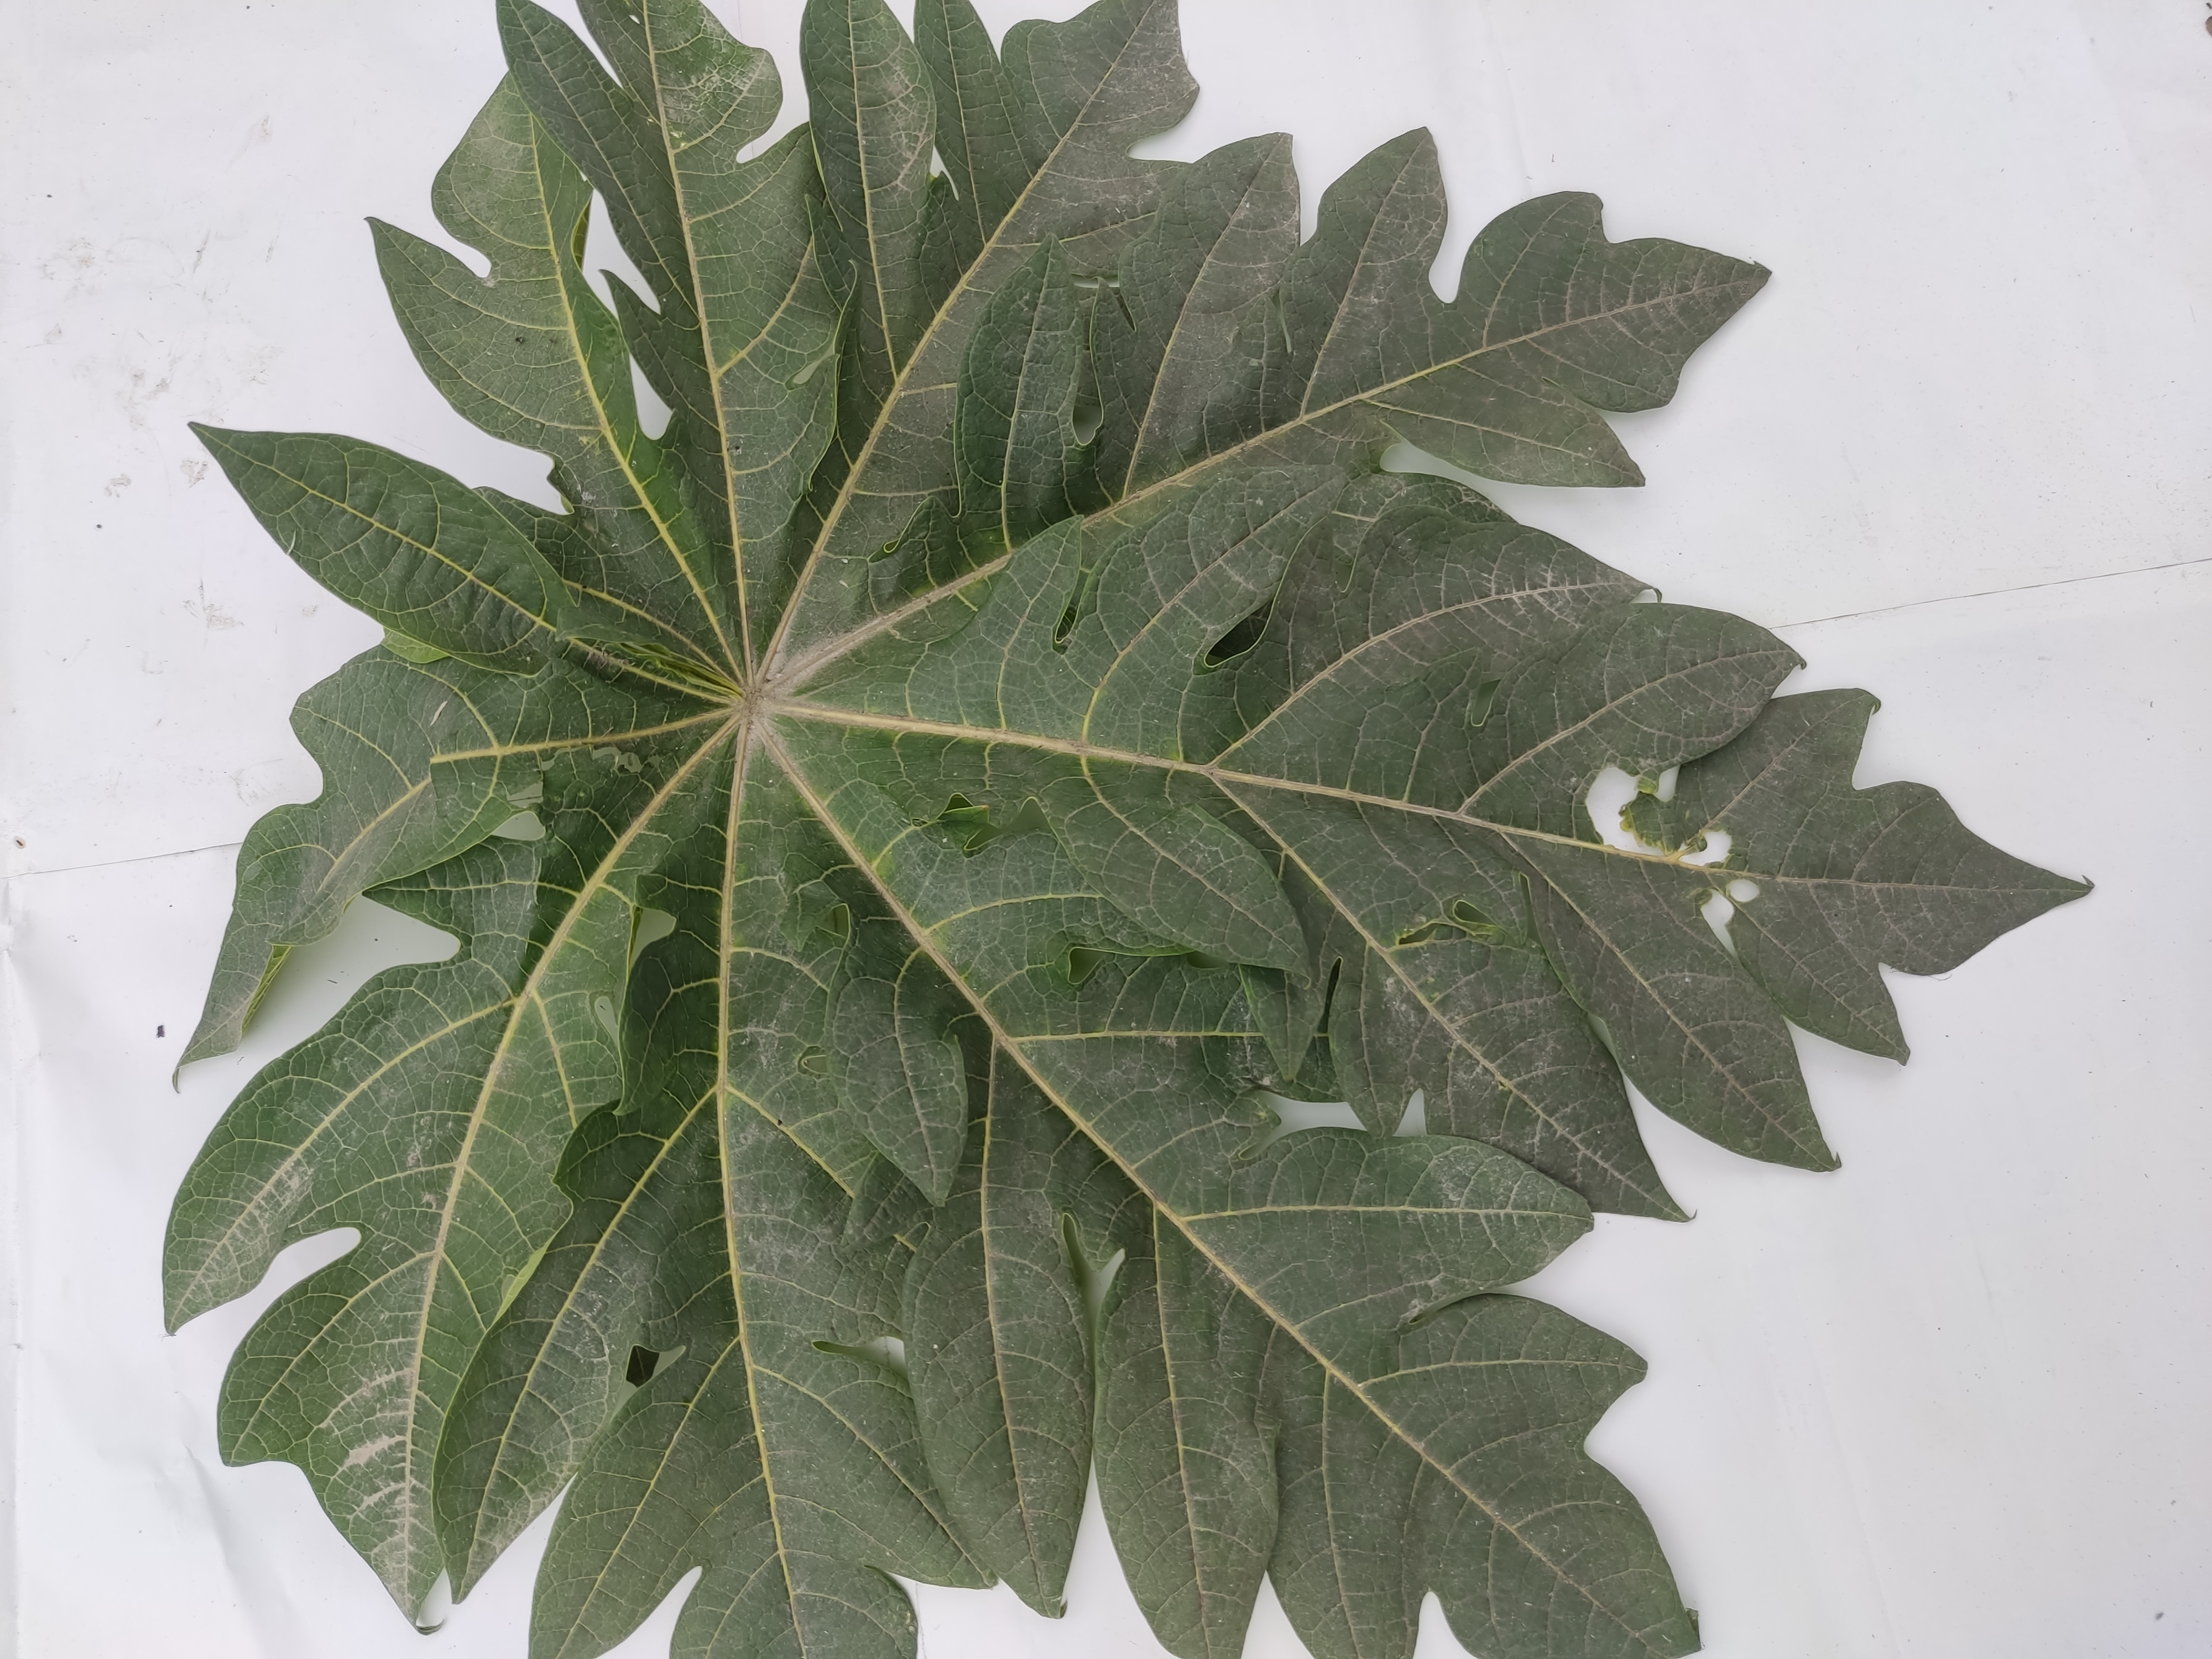
Label: Healthy Leaf